Stoney Nakoda First Nation

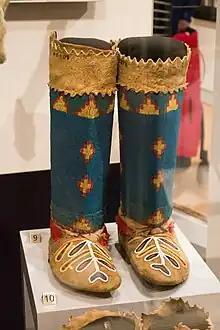
Moccasins from the Stoney Nakoda First Nation, circa 1905

The Bearspaw First Nation is a First Nations band government of the Nakoda people in Alberta. This nation is part of the larger Stoney Nakoda First Nation.